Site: brandenburg
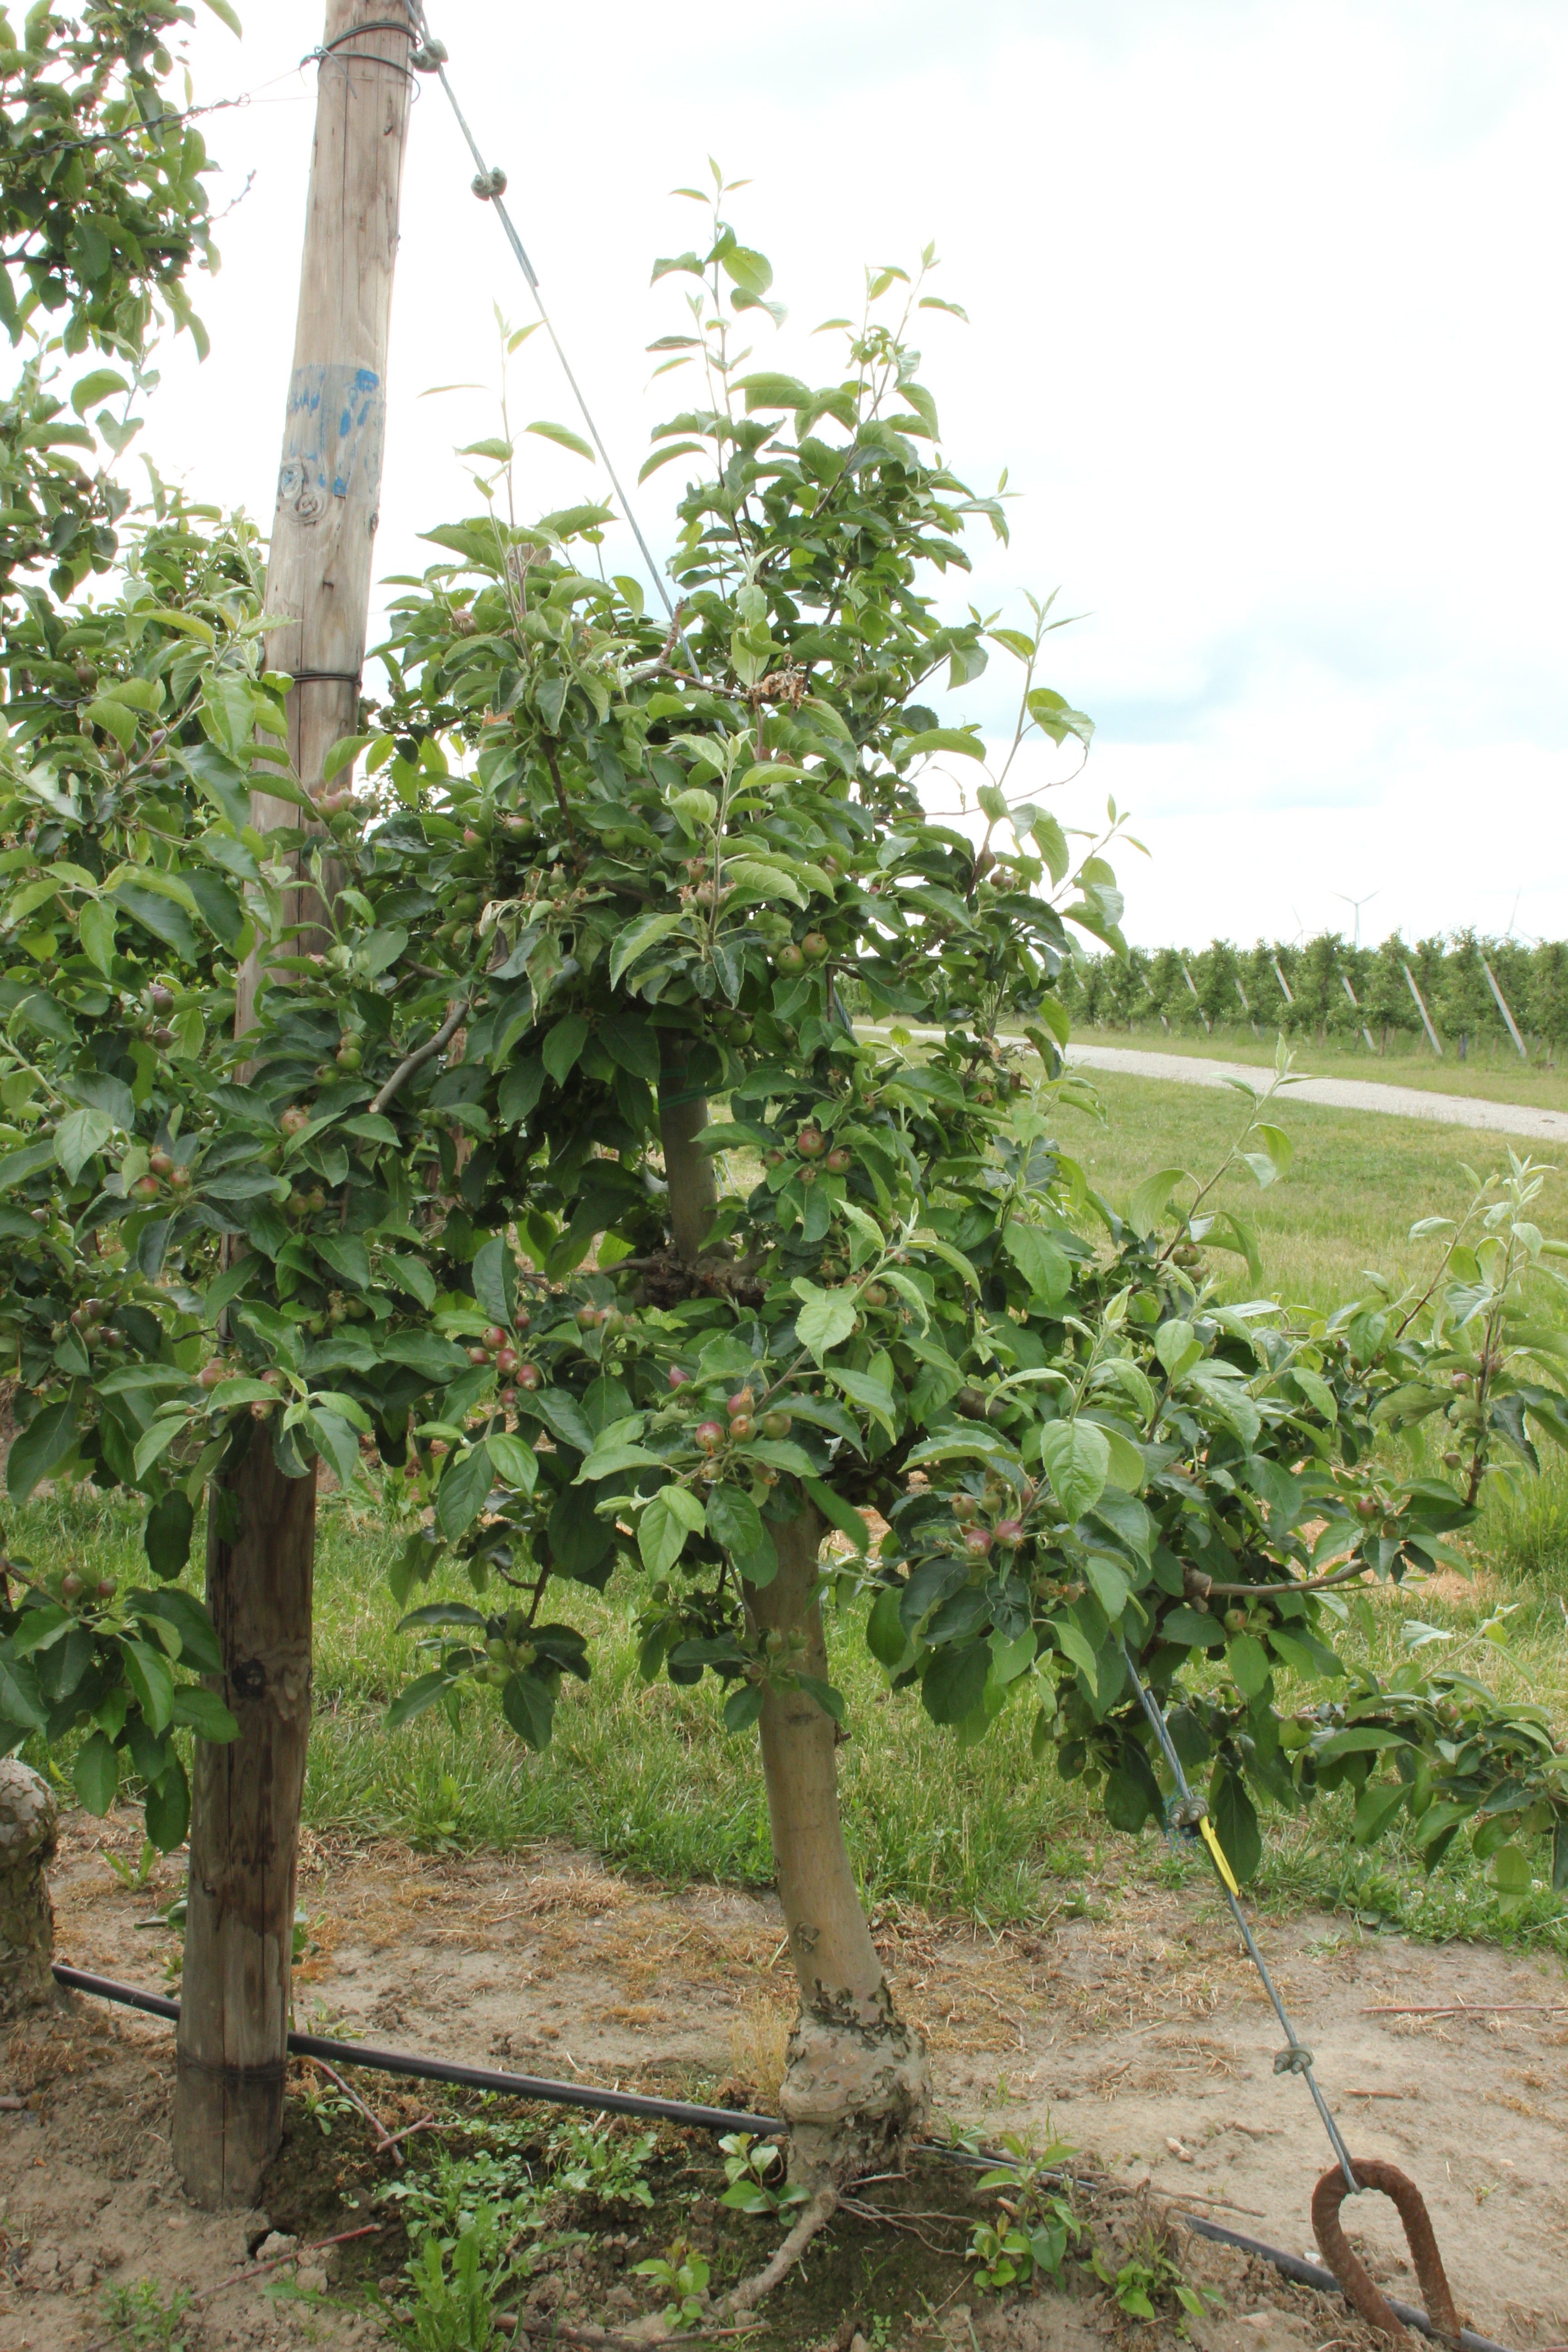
Growth stage (BBCH 72): Development of fruit